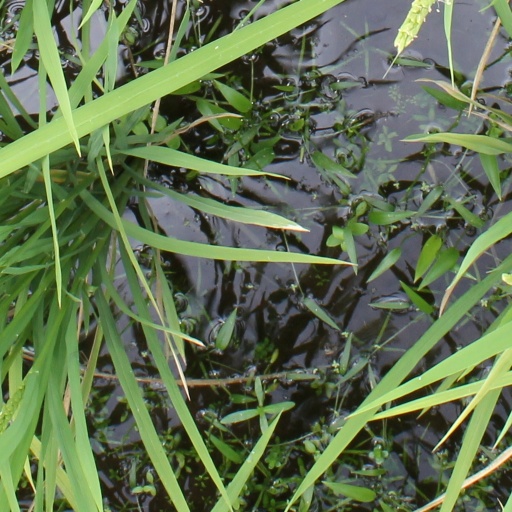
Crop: rice